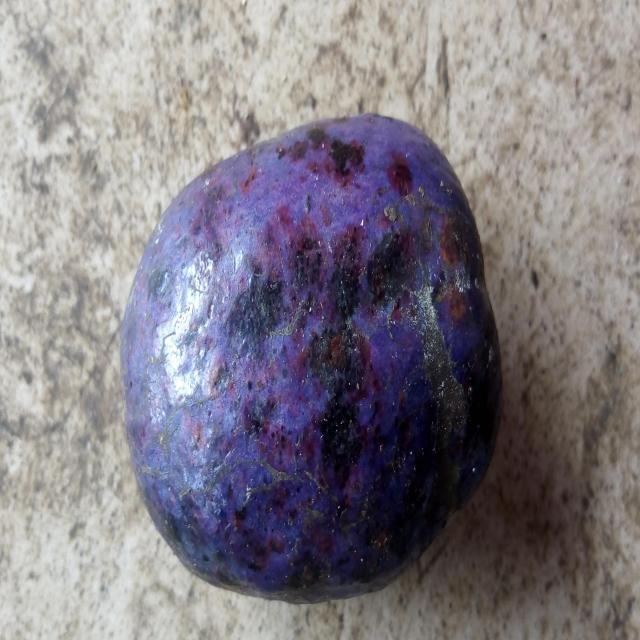
Plum grade: unaffected